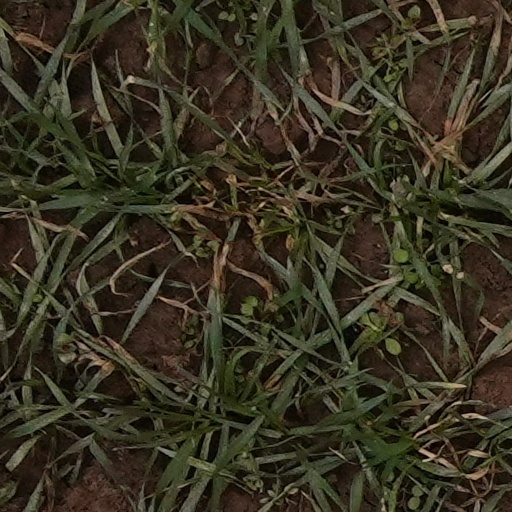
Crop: wheat